List of American Whig–Cliosophic Society members

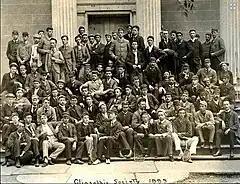
The Cliosophic Society, 1889

The American Whig–Cliosophic Society, is a political, literary, and debating society at Princeton University. It is the oldest debate union in the United States. Following is a list of some of the notable members of the American Whig–Cliosophic Society